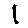
Label: 1